The Self-Made Wife

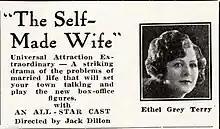

The Self-Made Wife is a 1923 American silent melodrama film, directed by John Francis Dillon. It stars Ethel Grey Terry, Crauford Kent, and Virginia Ainsworth, and was released on July 8, 1923. It was written by Albert G. Kenyon based upon the short story "The Self-Made Wife" by Elizabeth Alexander.